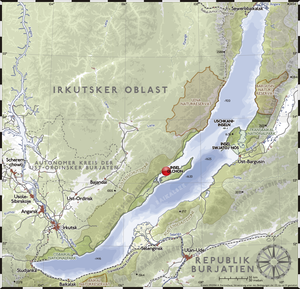
Maloe More est un détroit du lac Baïkal, en Russie. Elle sépare la plus grande île du lac, Olkhon, de la rive ouest du lac. La longueur du détroit est d'environ 70 km et sa largeur de 5 à 16 km La profondeur maximale est de 210 m dans la partie nord où le détroit s'ouvre sur la partie principale du lac. Au sud, le détroit de Maloe More est relié au détroit de la porte d’ Olkhon au centre du lac.